Anglican Church of Southern Africa

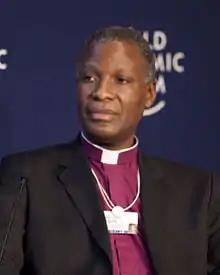
Thabo Makgoba is the current Archbishop of Cape Town.

The first Anglican clergy to minister regularly at the Cape were military chaplains who accompanied the troops when the British occupied the Cape Colony in 1795 and then again in 1806. The second British occupation resulted in a growing influx of civil servants and settlers who were members of the Church of England, and so civil or colonial chaplains were appointed to minister to their needs. These were under the authority of the Governor.